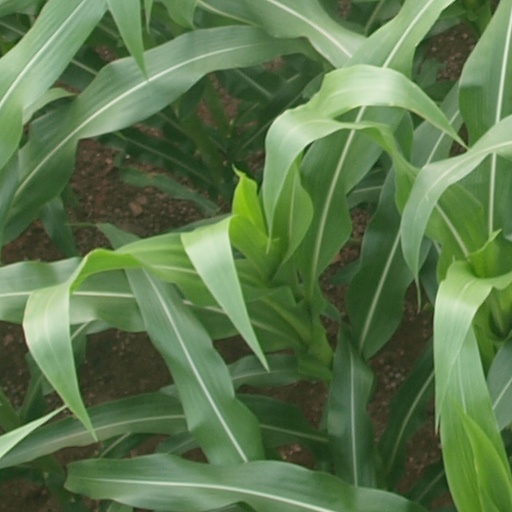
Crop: maize; corn